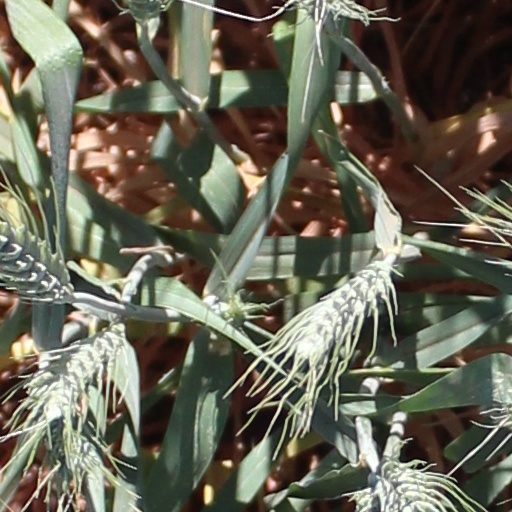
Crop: wheat